De Dion-Bouton tricycle

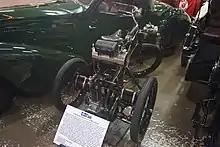
1899 De Dion-Bouton 2.25 HP Cyclecar at Stahls Automotive Collection

The De Dion-Bouton motor tricycle went into production in 1897 weighing just under 80 kg, with an output of at 1,800 RPM from its 211 cc motor, although the engine had already been established in a prototype tricycle in 1895. The tricycle with track width of 92 cm was chosen, because according to Dion and Bouton "a bike appeared too fragile for this purpose." The drive was achieved via a pair of gears from the motor directly to the rear axle. A differential balanced the different curve radii. The relatively high purchase price amounted to 1000 to 1500 gold marks. The motor tricycle remained in continuous production for almost ten years. The last model (1904) increased the engine capacity and performance with a 955 cc displacement engine (bore 100 mm, stroke 120 mm) producing at 1,800 RPM. On April 13, 1902, the French racer Georges Osmont set a speed record of 109.1 km/h in Nice with a De Dion-Bouton motor tricycle.